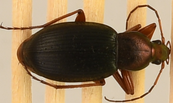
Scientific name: Chlaenius aestivus
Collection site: Smithsonian Environmental Research Center NEON (SERC), plot SERC_006